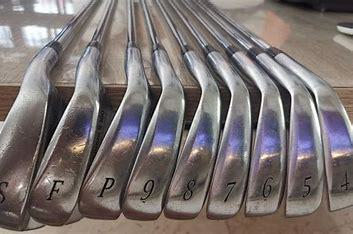
Brand: Mizuno
Model: 100